Vartak Nagar

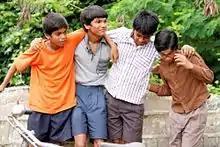

Vartak Nagar is a Hindi language drama film directed by Atul Taishete.